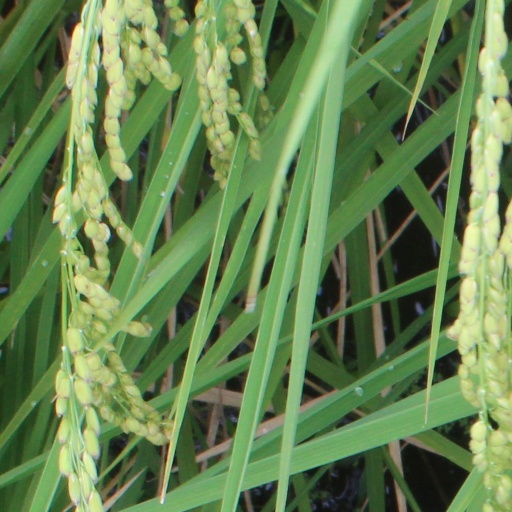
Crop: rice